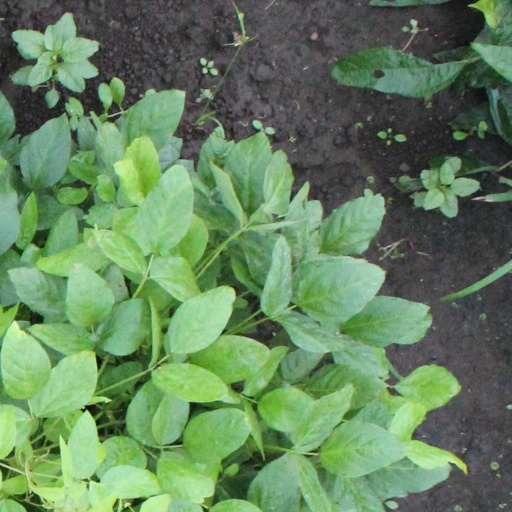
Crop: soybean